Church of the East

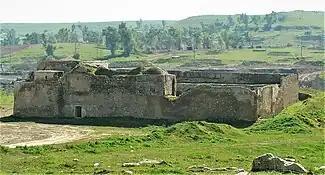
Ruins of the Monastery of Saint Elijah in Mosul, Iraq, in 2005. The site was destroyed by the Islamic State in 2014.

The Church faced a major schism in 1552 following the consecration of monk Yohannan Sulaqa by Pope Julius III in opposition to the reigning Catholicos-Patriarch Shimun VII, leading to the formation of the Chaldean Catholic Church. Divisions occurred within the two factions, but by 1830 two unified patriarchates and distinct churches remained: the traditionalist Assyrian Church of the East and the Chaldean Catholic Church. The Ancient Church of the East split from the traditionalist patriarchate in 1968. In 2017, the Chaldean Catholic Church had approximately 628,405 members and the Assyrian Church of the East had 323,300 to 380,000, while the Ancient Church of the East had 100,000.